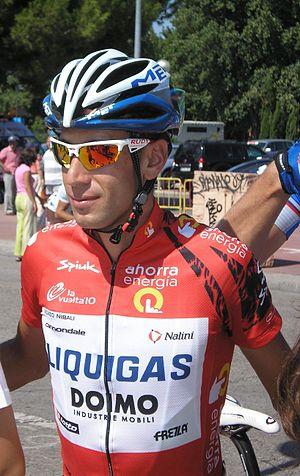
Vincenzo Nibali, né le 14 novembre 1984 à Messine sur l'île de Sicile, est un coureur cycliste italien. Professionnel depuis 2005, il est membre de l'équipe Trek-Segafredo. Il a notamment remporté le Tour d'Espagne 2010, le Tour d'Italie en 2013 et 2016 ainsi que le Tour de France 2014, devenant ainsi le sixième coureur à compter les trois grands tours à son palmarès.